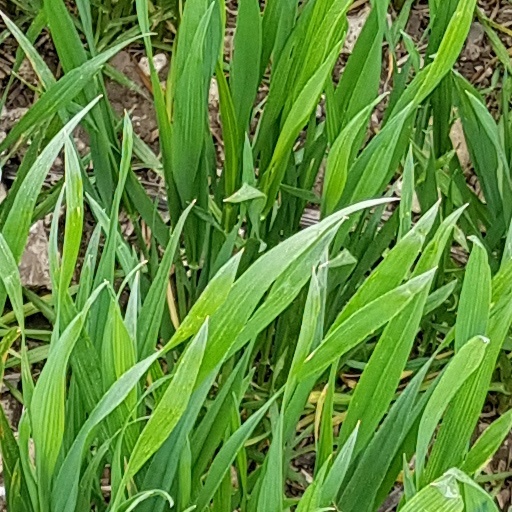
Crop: wheat